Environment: real
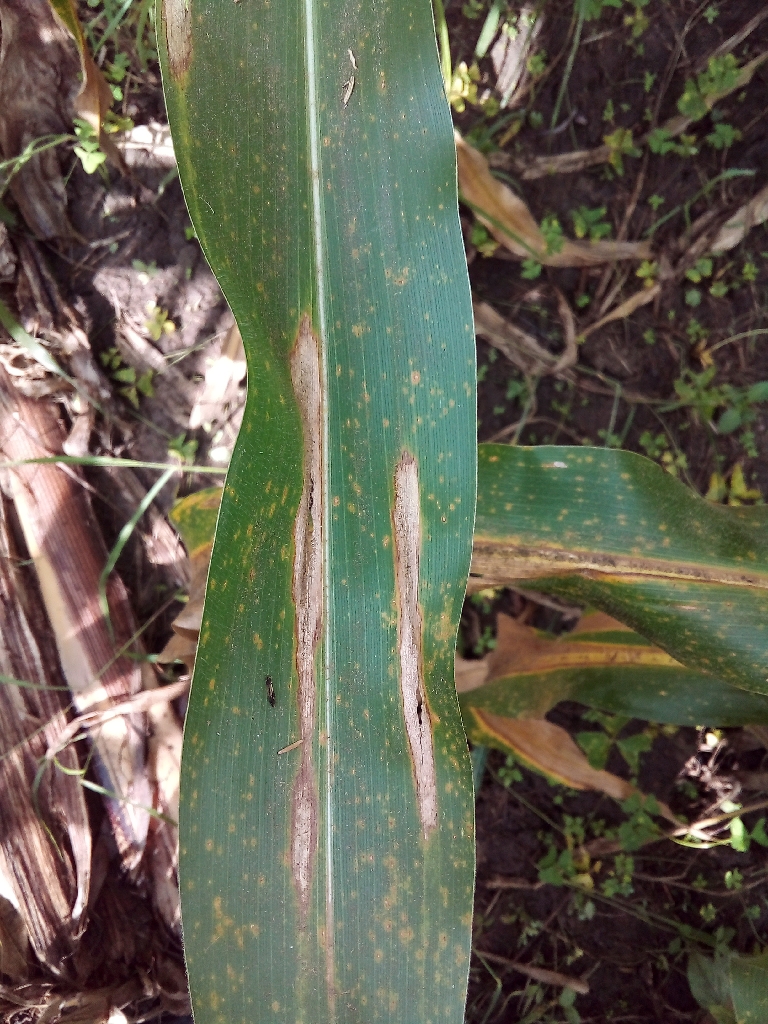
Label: northern_corn_leaf_blight